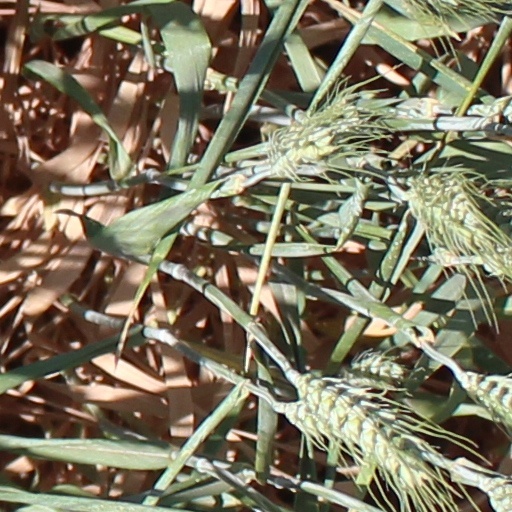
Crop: wheat